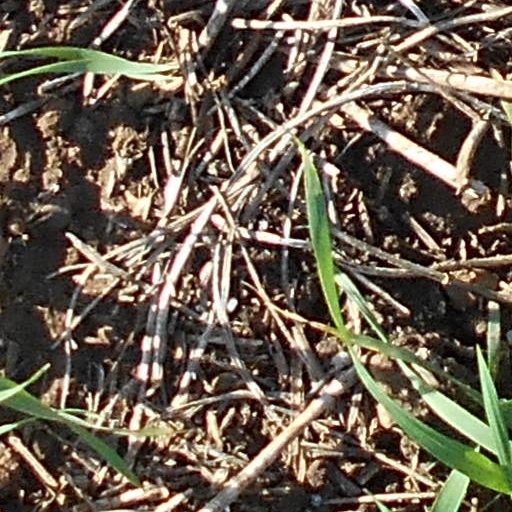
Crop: wheat